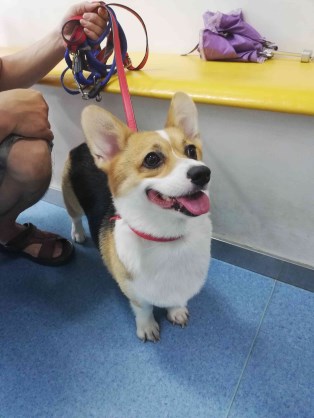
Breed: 2909-n000116-Cardigan